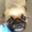
Label: dog